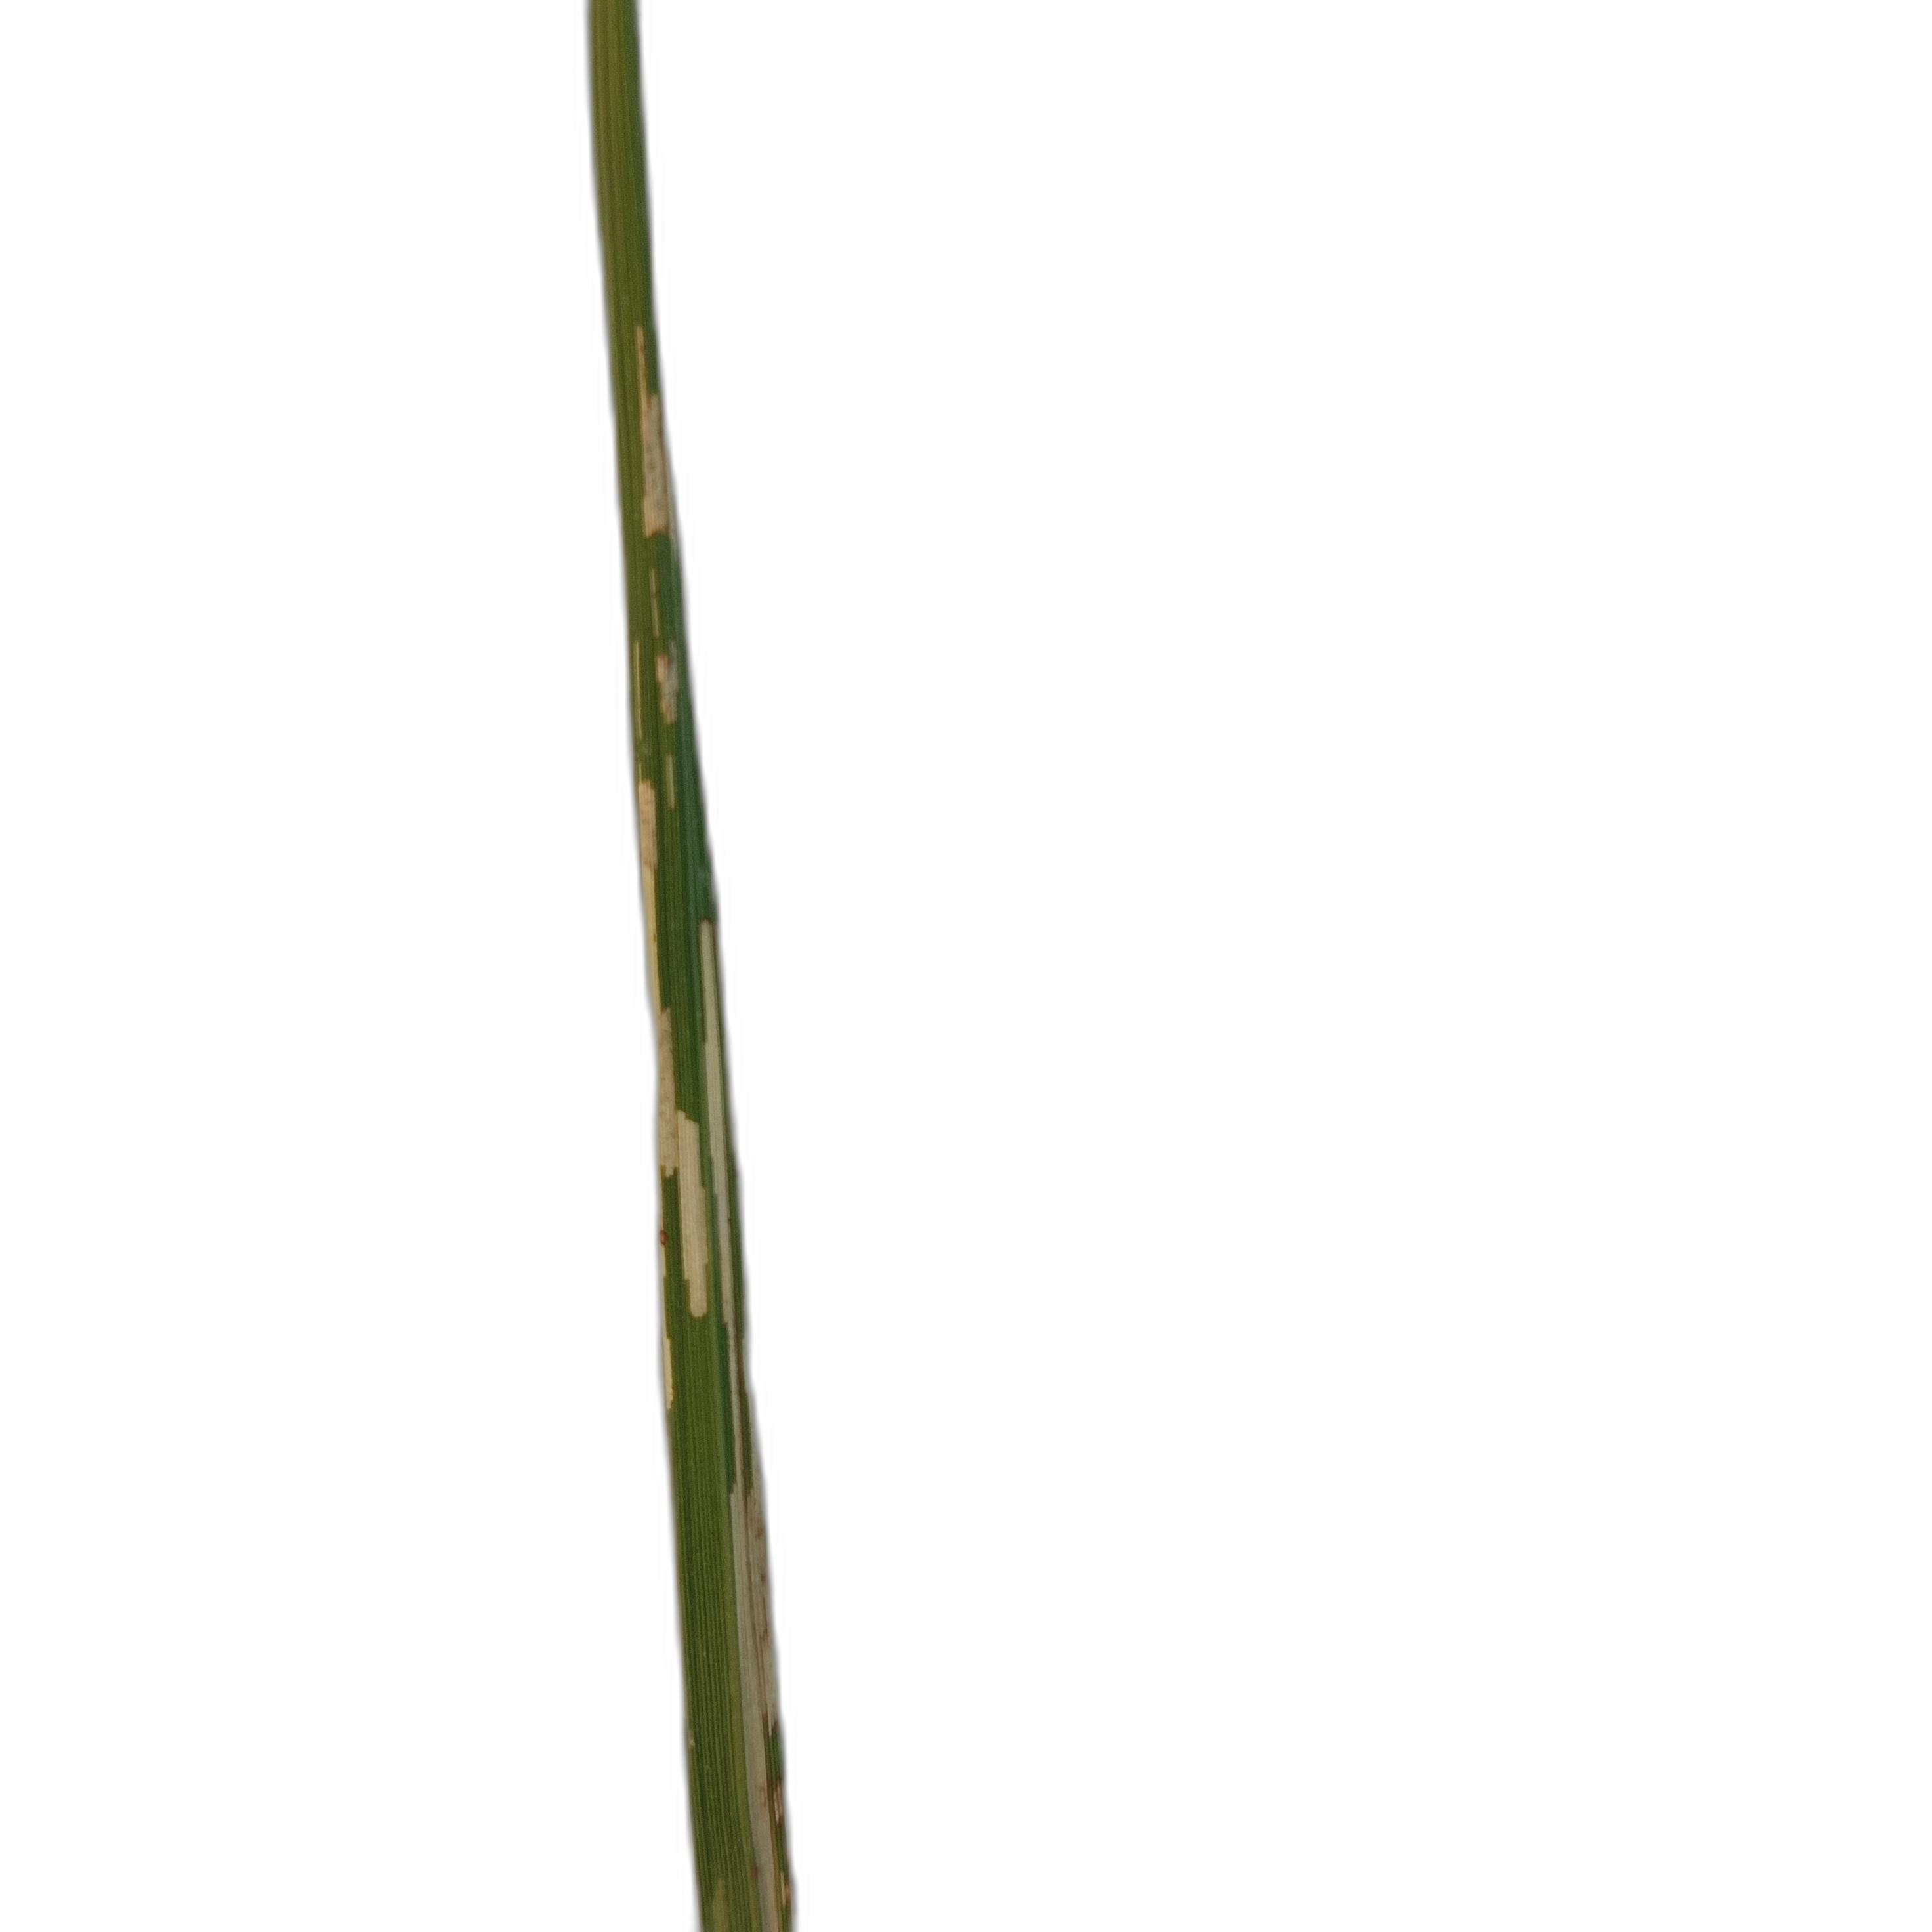
Label: Rice Leaffolder